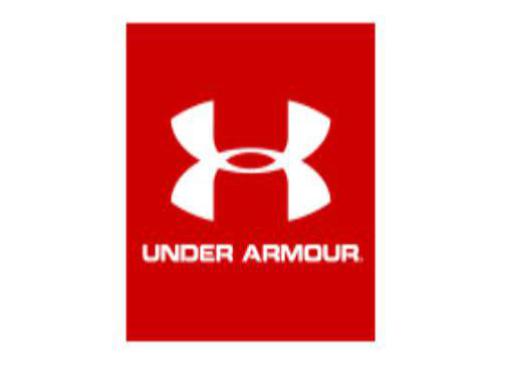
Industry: Clothes